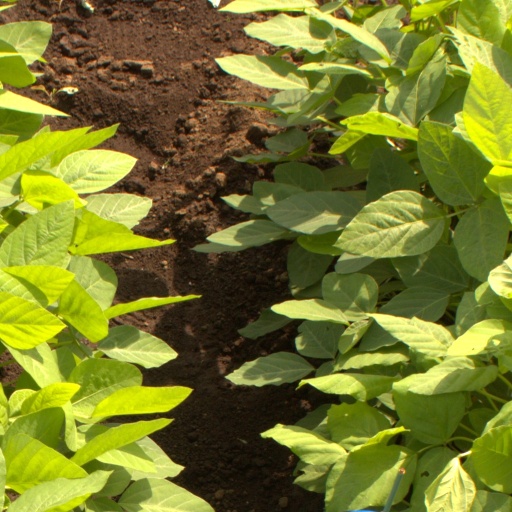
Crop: soybean